Pan (god)

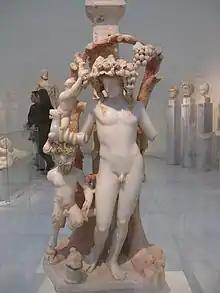
Marble table support adorned by a group including Dionysos, Pan and a Satyr; Dionysos holds a rhyton (drinking vessel) in the shape of a panther; traces of red and yellow colour are preserved on the hair of the figures and the branches; from an Asia Minor workshop, 170–180 AD, National Archaeological Museum, Athens, Greece

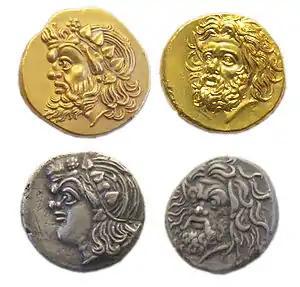

The goat-god Aegipan was nurtured by Amalthea with the infant Zeus in Crete. In Zeus's battle with Typhon, Aegipan and Hermes stole back Zeus's "sinews" that Typhon had hidden away in the Corycian Cave. Pan aided his foster-brother in the battle with the Titans by letting out a horrible screech and scattering them in terror. According to some traditions, Aegipan was the son of Pan, rather than his father.